Answer in natural language. How many Sofas are visible in the scene? Choose between the following options: 1, 4, 3, 2 or 0
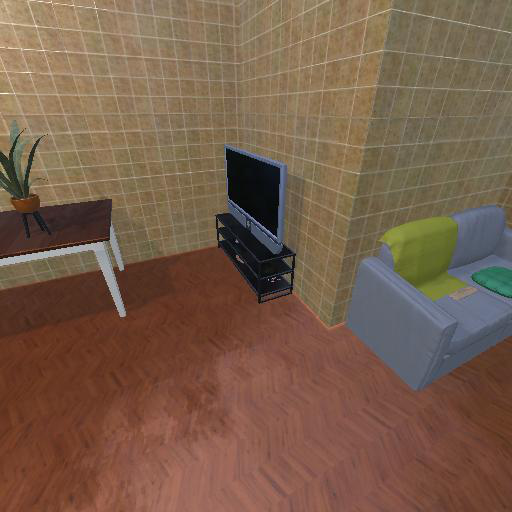
<answer>1</answer>